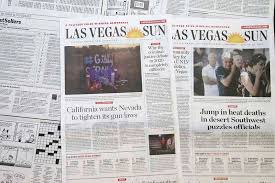
Label: paper